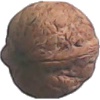
Label: walnut